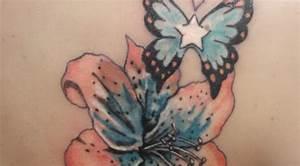
butterfly